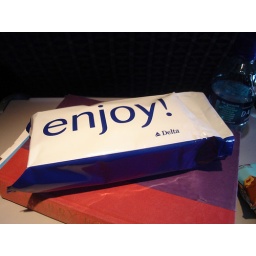
Airplane food wrapped in a mysterious blue and white foil package and a Harry Potter book.